Politics of Georgia (country)

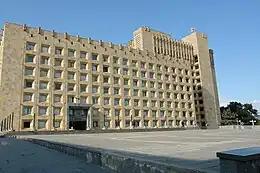
State Chancellery (Tbilisi), headquarters of the Government

The 2020 parliamentary elections saw the reelection of Georgian Dream for a third term, although the opposition alleged that the elections were rigged and organized protests, boycotting the new Parliament and forcing a new political crisis. That crisis came to an end on 19 April 2021, when opposition parties and Georgian Dream signed a new agreement mediated by European Council President Charles Michel guaranteeing electoral and judicial reforms in exchange for the release of Nika Melia, UNM leader who had been arrested for organizing violence during the 2019 protests. That agreement was short-lived, as the largest opposition party, the United National Movement, refused to sign the agreement, and because of this the ruling Georgian Dream party withdrew its signature within a few months, saying that the agreement failed to reach its goals.